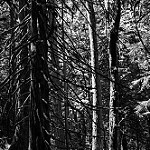
Label: B & W